Imperialism

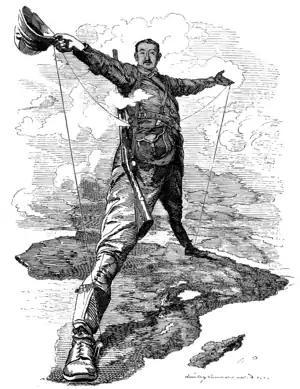
Cartoon satirising the Cape to Cairo Railway, a symbol of British imperialism during the Scramble for Africa

Imperialism is the maintaining and extending of power over foreign nations, particularly through expansionism, employing both hard power (military and economic power) and soft power (diplomatic power and cultural imperialism). Imperialism focuses on establishing or maintaining hegemony and a more formal empire.